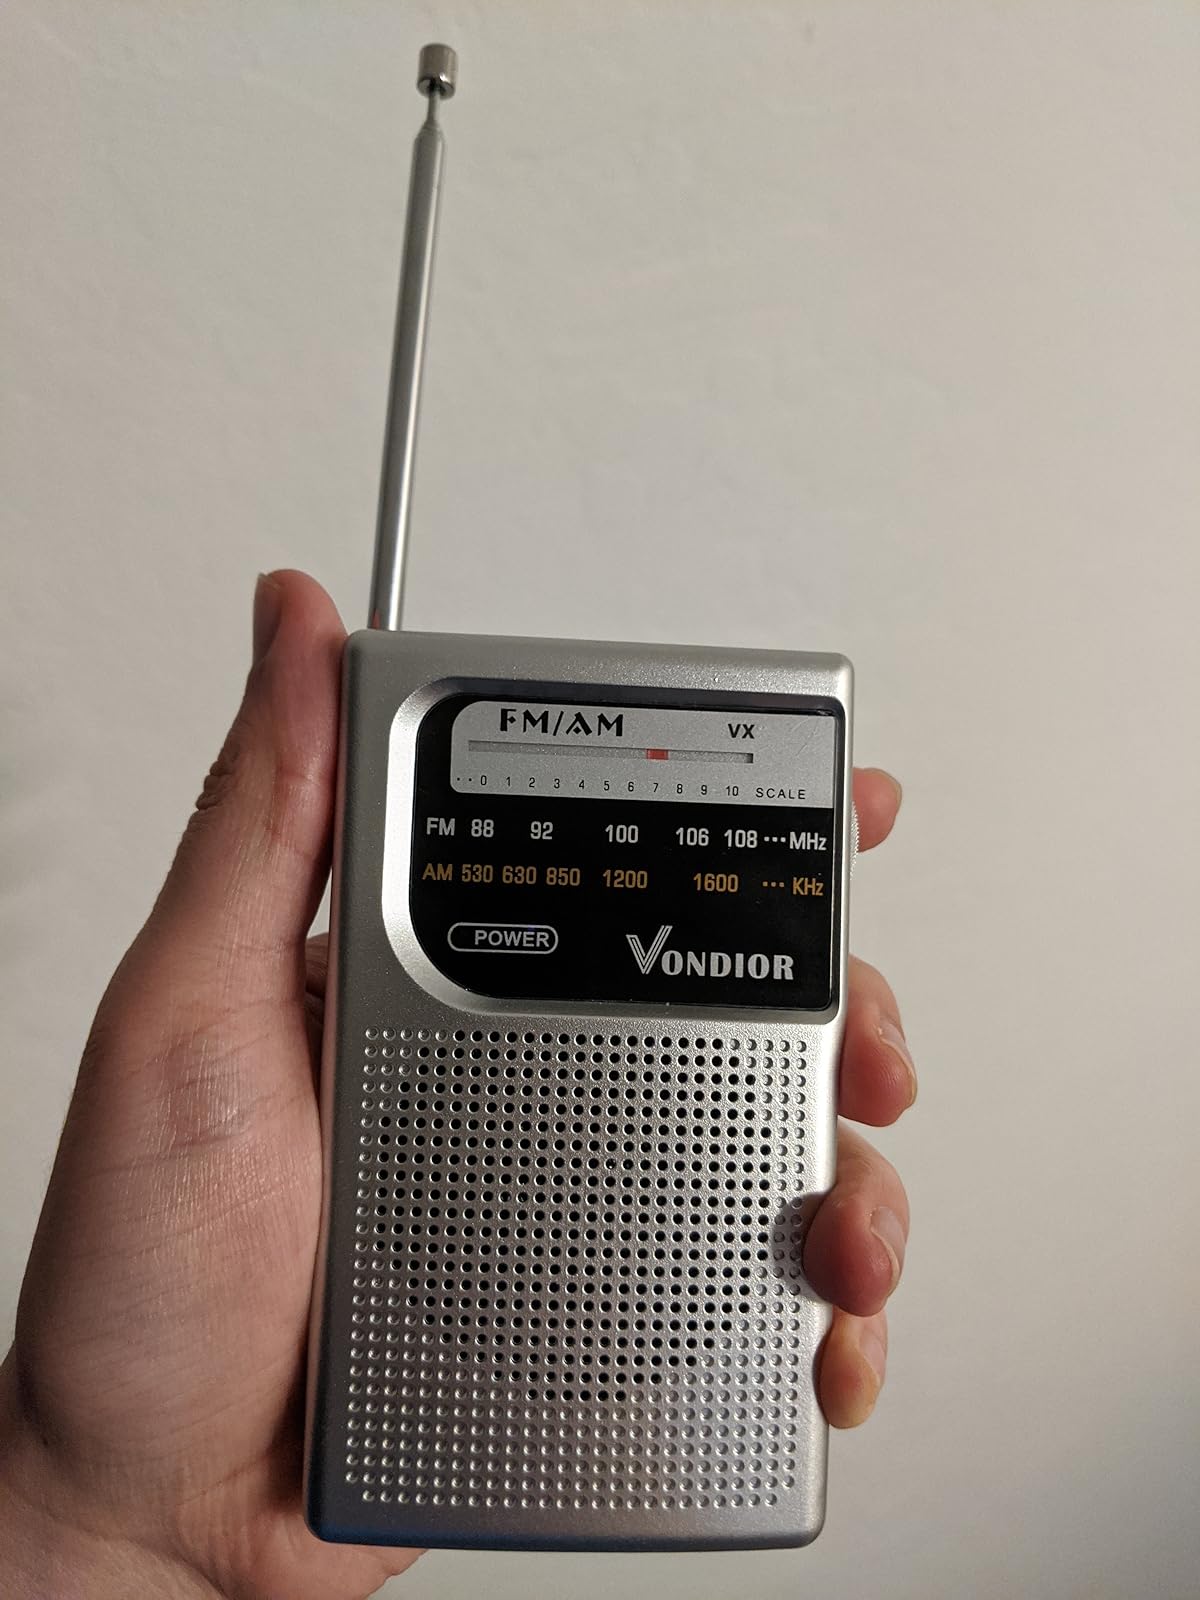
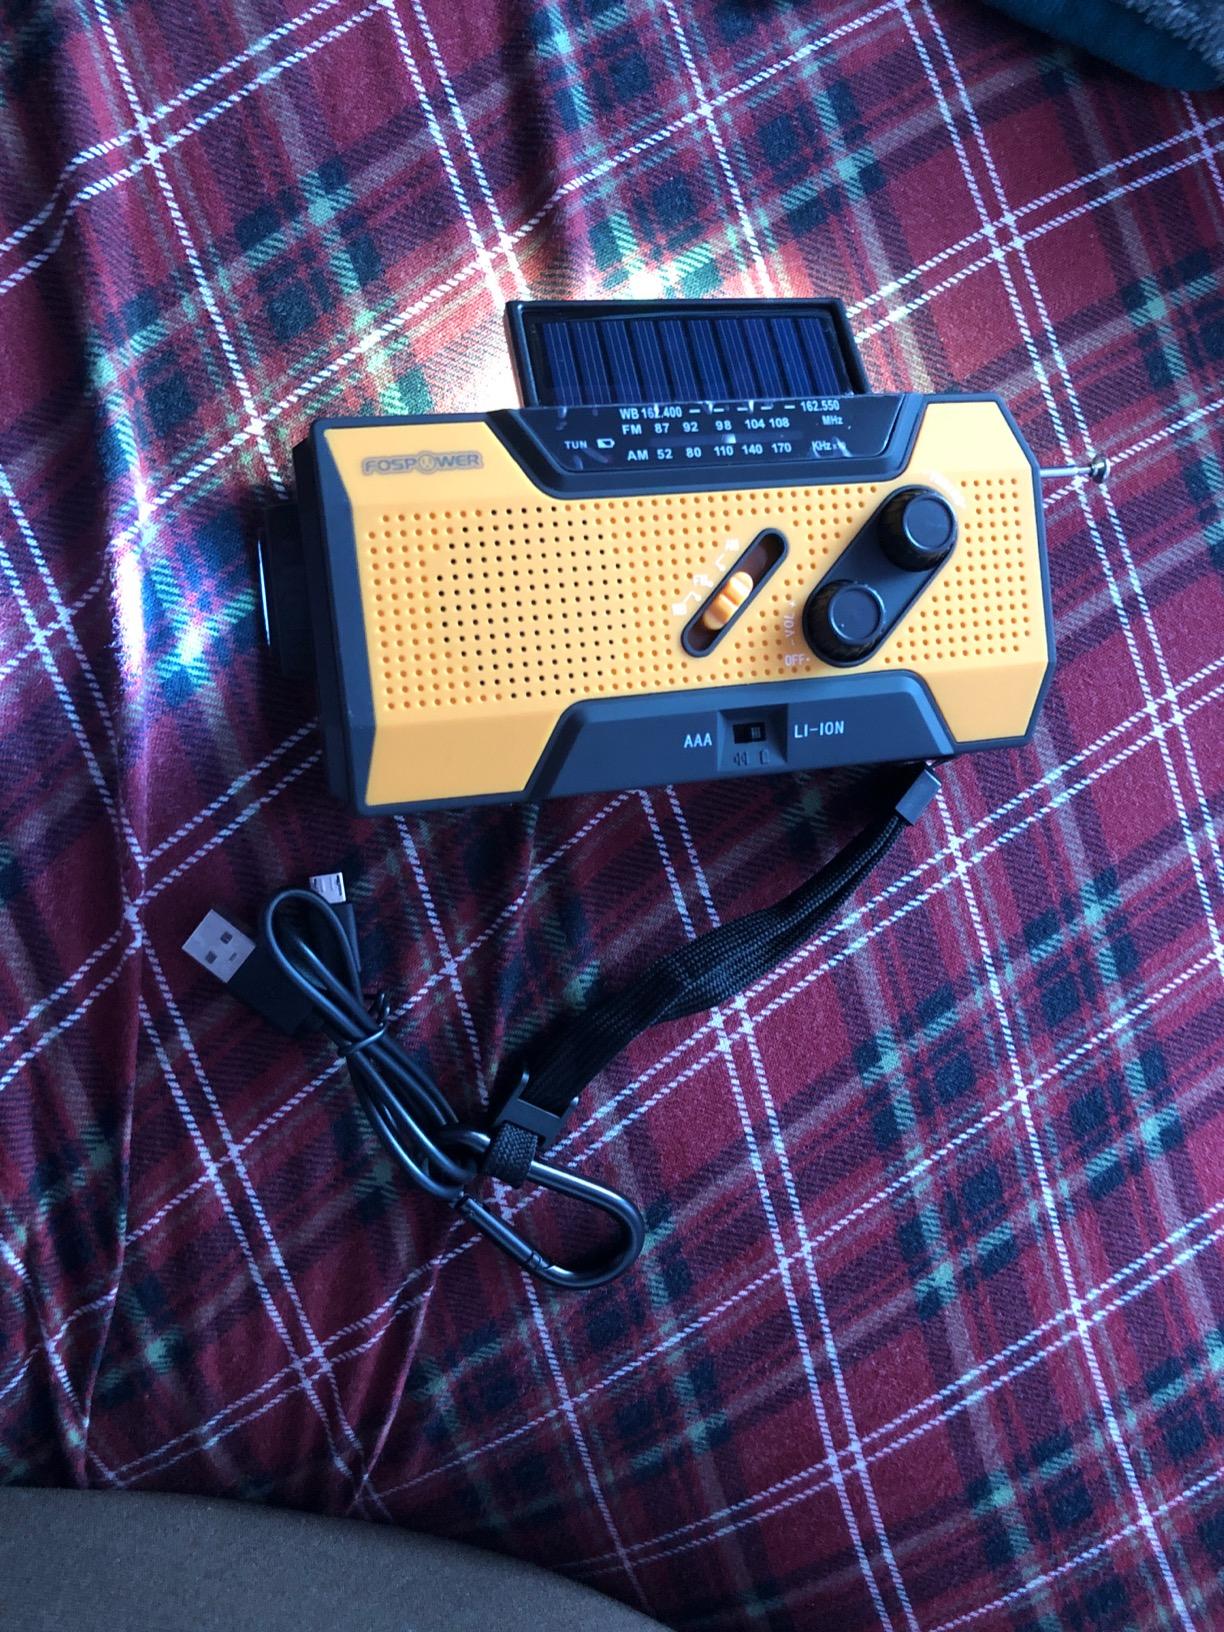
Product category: radio
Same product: no